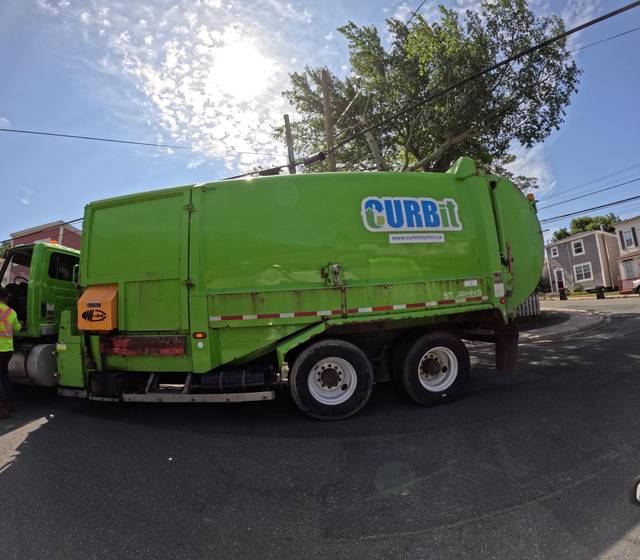
Region: Canada
Coordinates: 47.565, -52.725